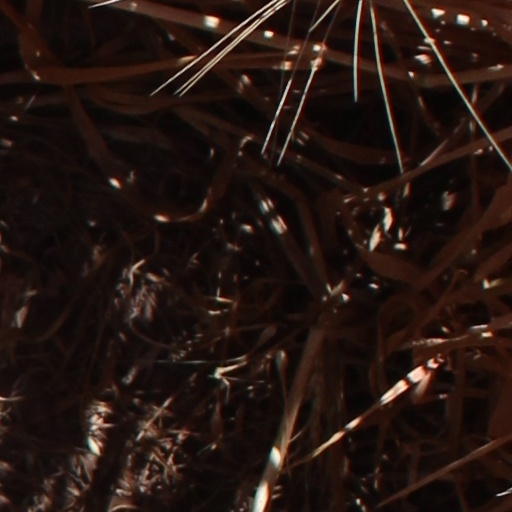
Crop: wheat